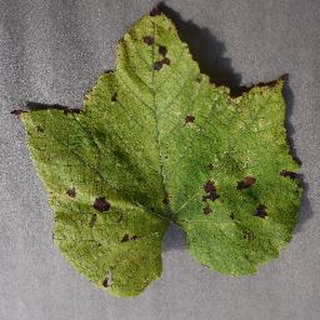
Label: grape_leaf_blight